Haytor Granite Tramway

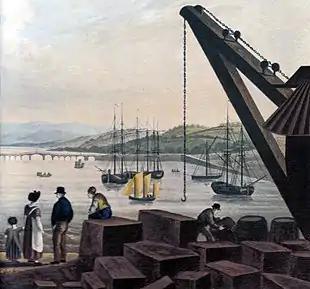
The New Quay at Teignmouth in 1827 with a large crane and blocks of cut granite

The construction is exceedingly unusual, the closest possibly being the Weedon Stoneway in Northamptonshire of 1837 which was built at great expense as a mail coach route by the Turnpike Commissioners who were in competition with the newly constructed London & Birmingham Railway. The only other comparable tramway known to exist was a very short 3 ft gauge limestone line at Conisbrough, near Doncaster.